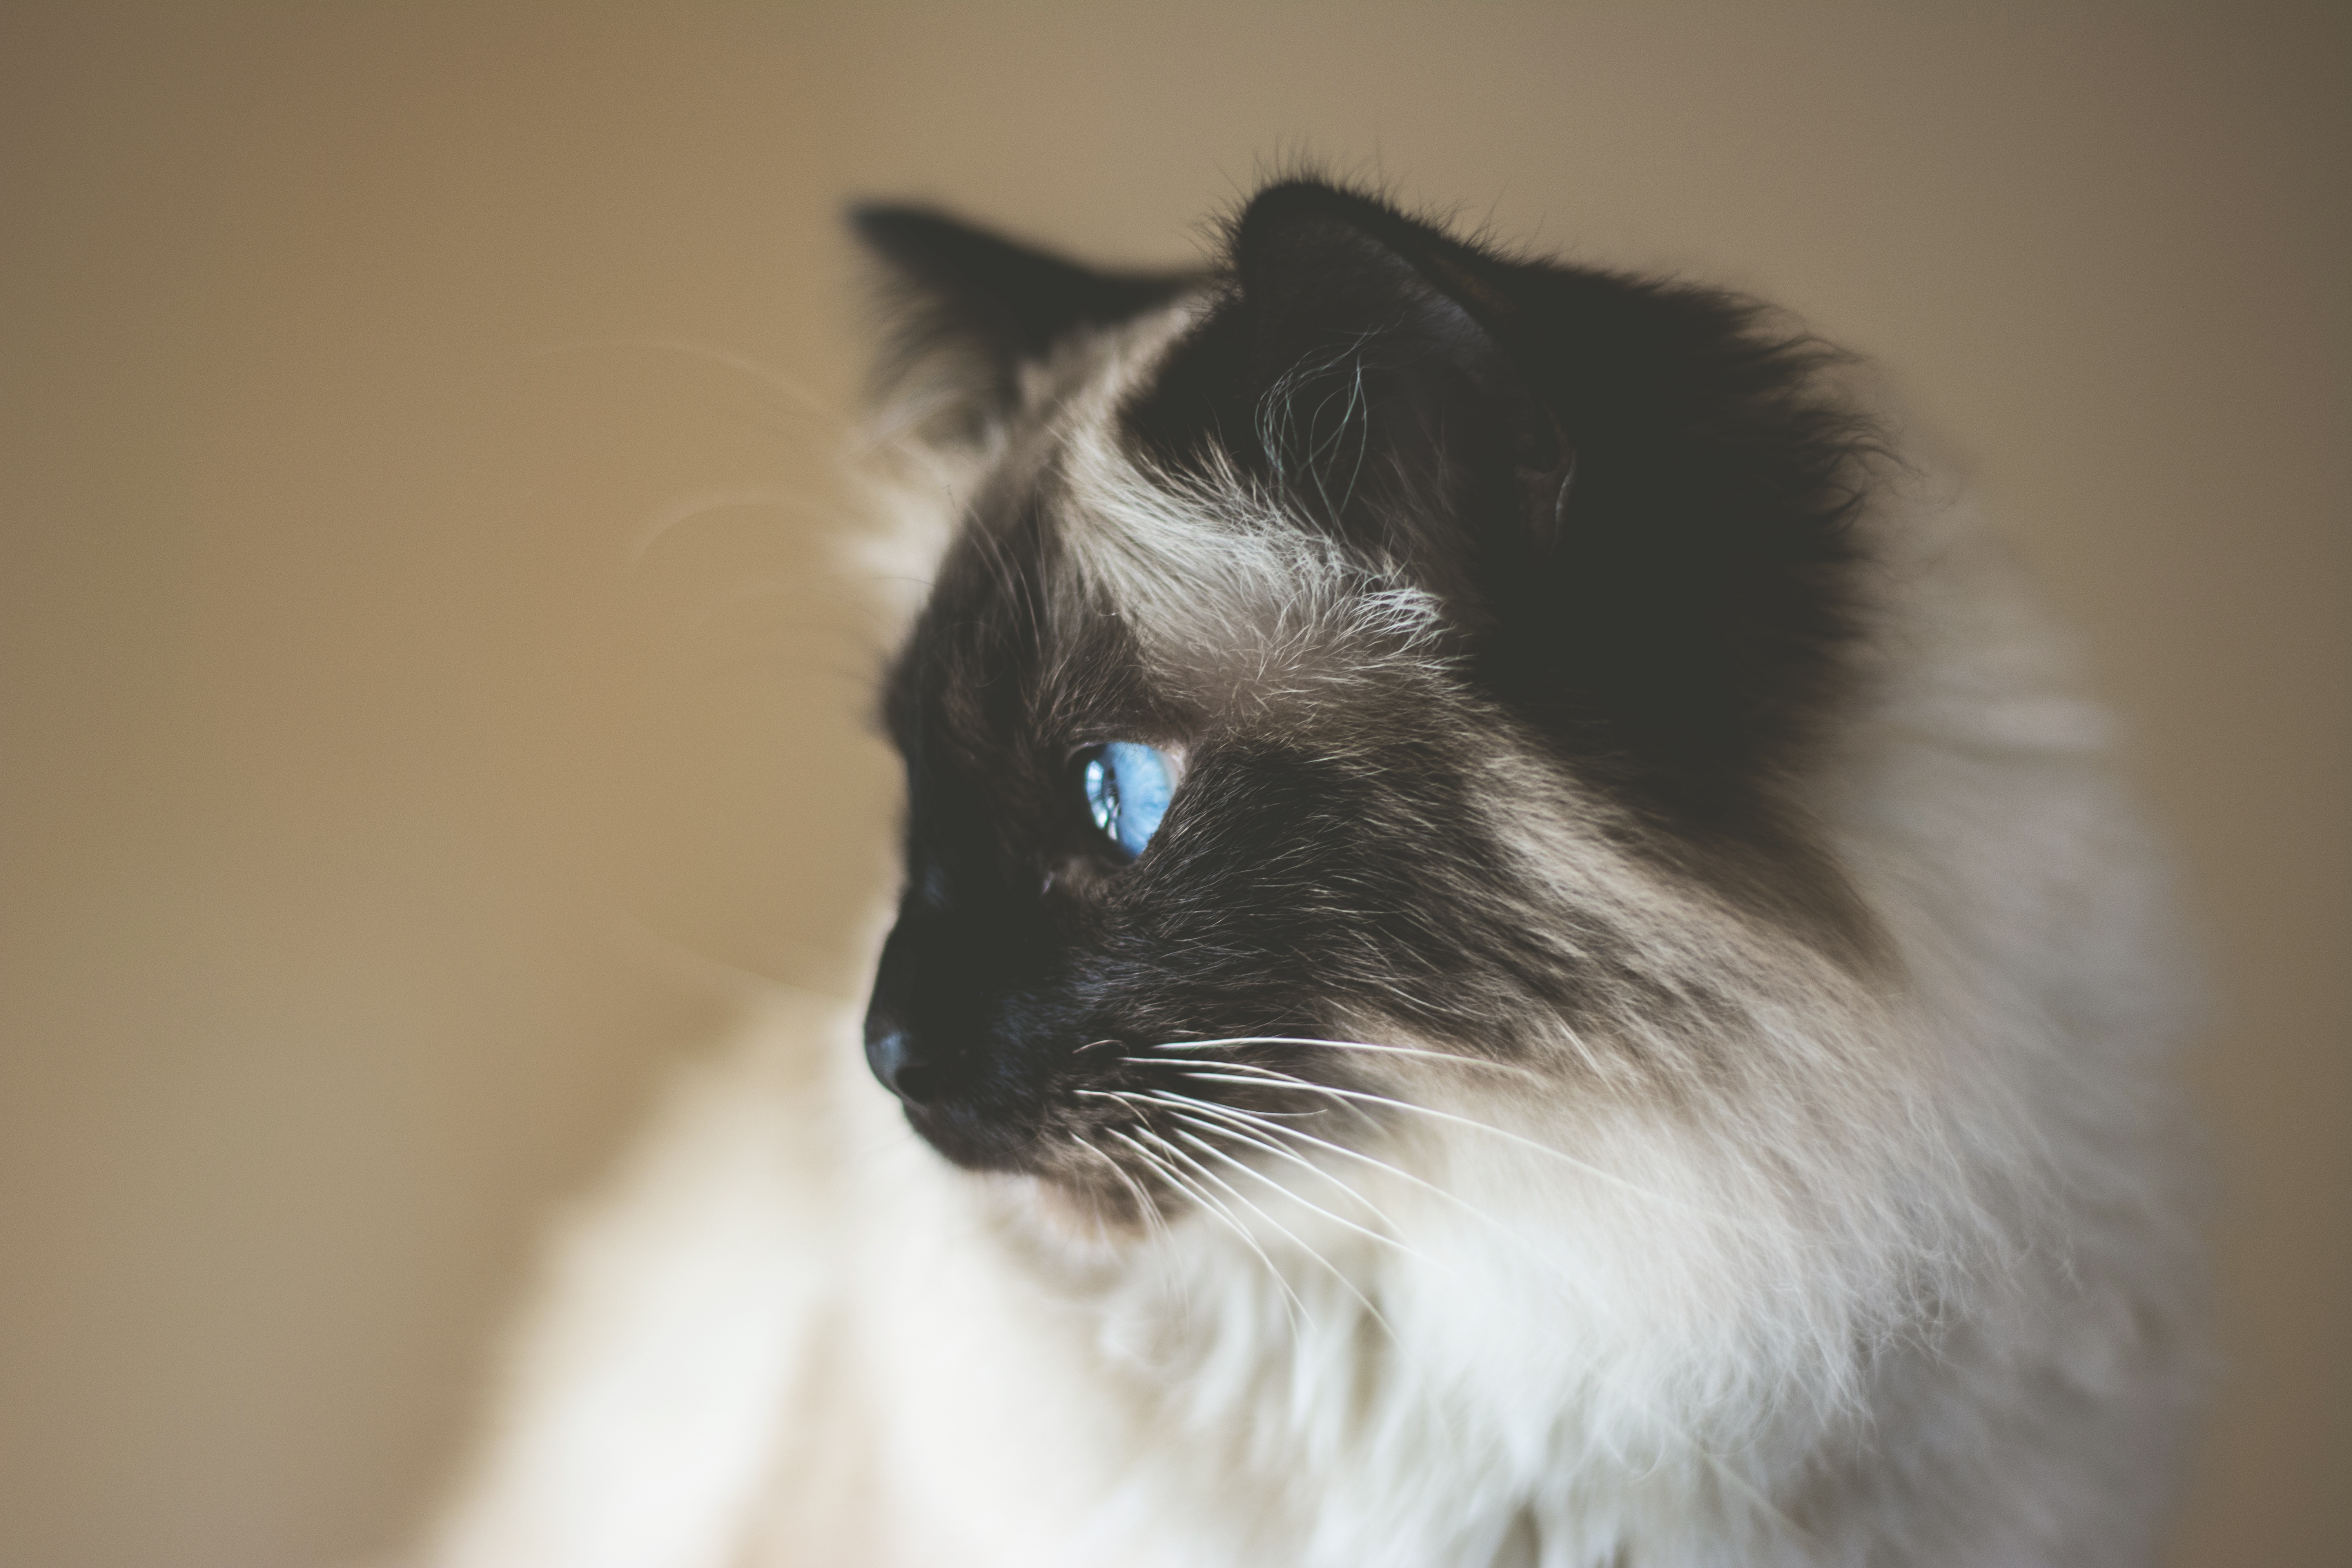
white, cat, mammal, black, close up, nose, whiskers, vertebrate, ragdoll, norwegian forest cat, small to medium sized cats, cat like mammal, carnivoran, domestic long haired cat, birman